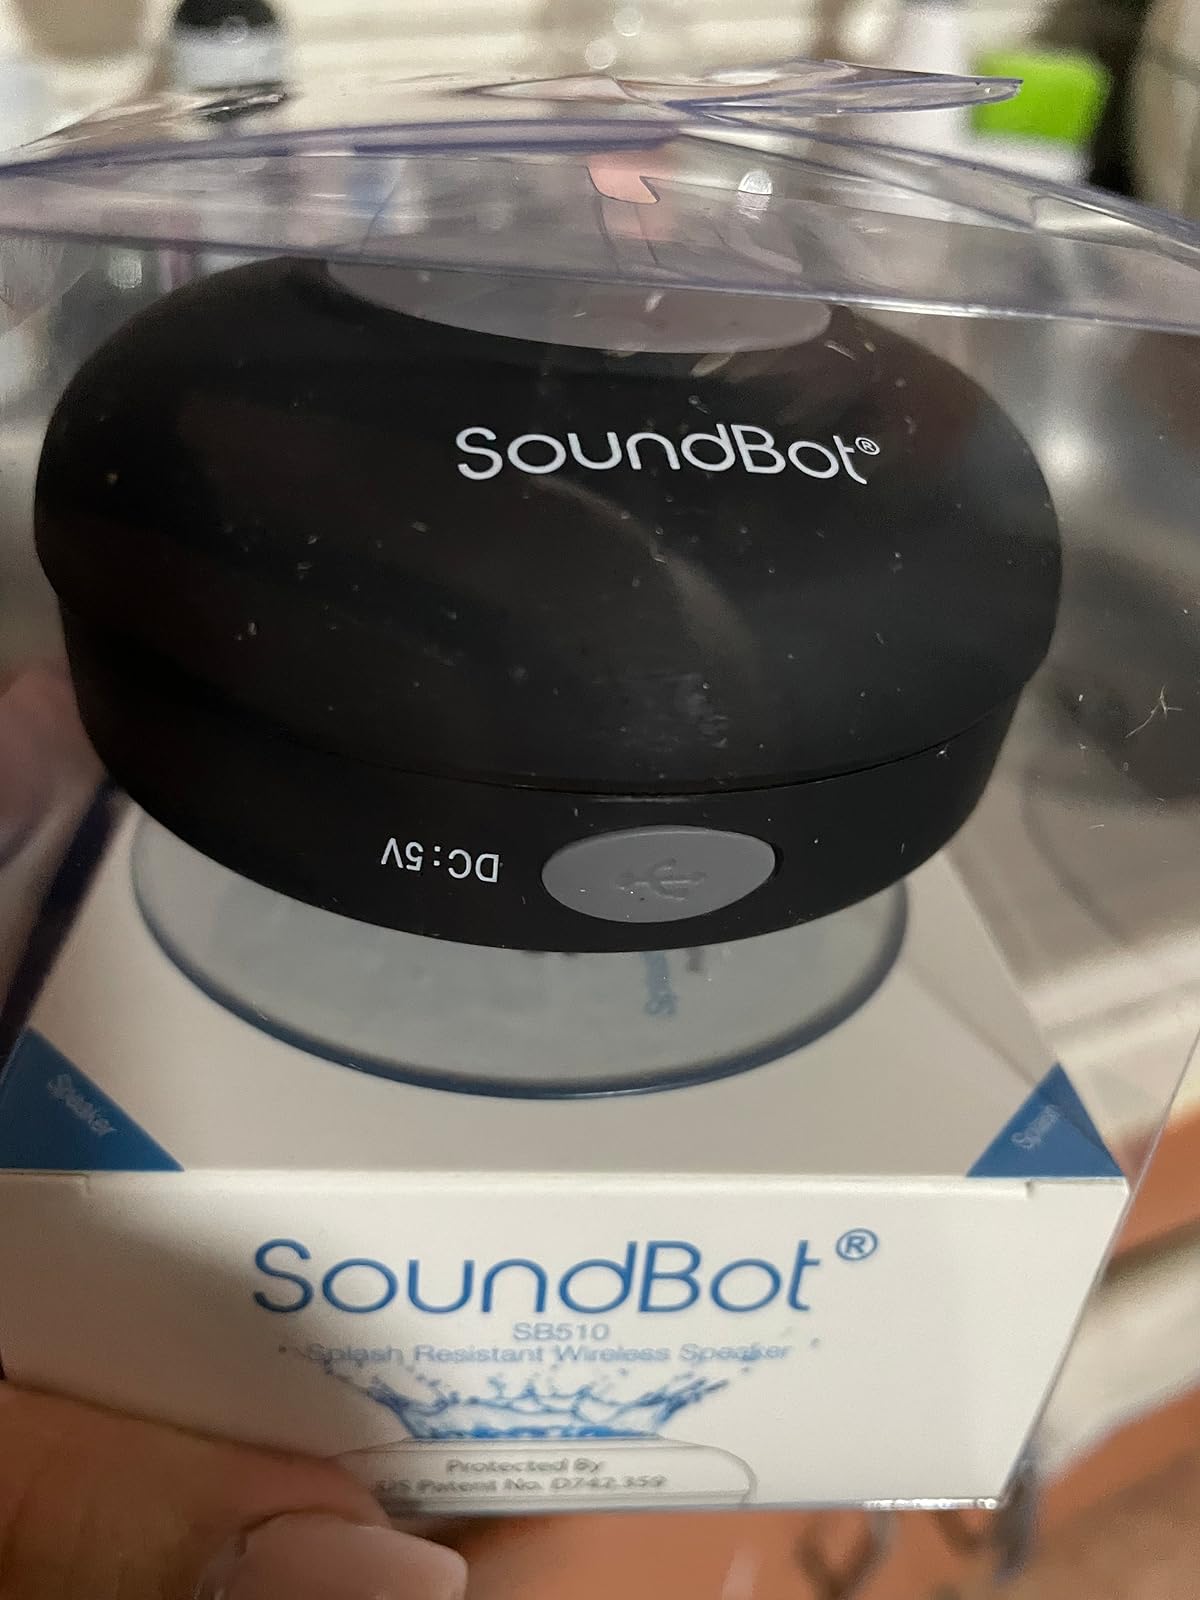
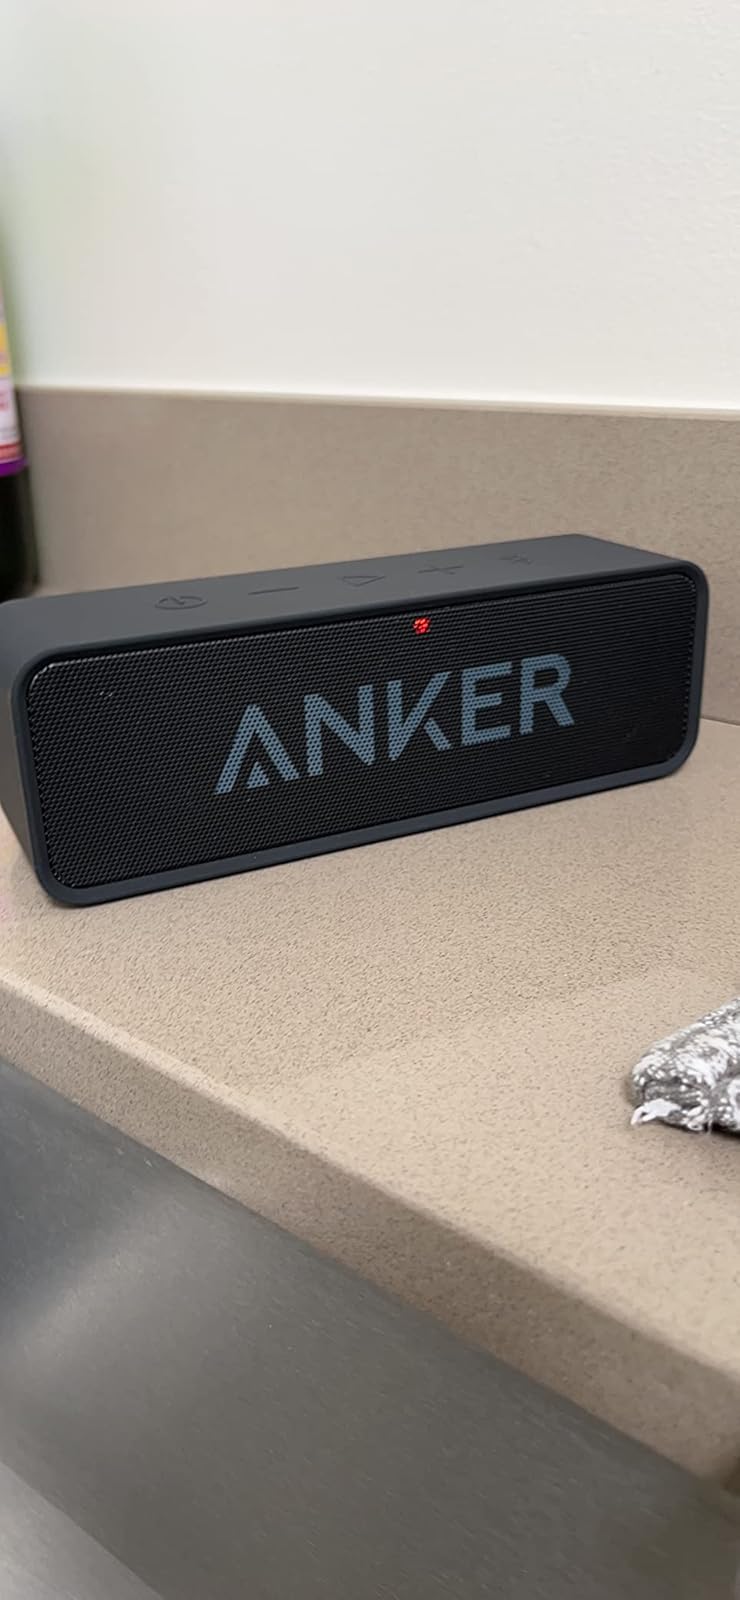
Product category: speaker
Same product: no